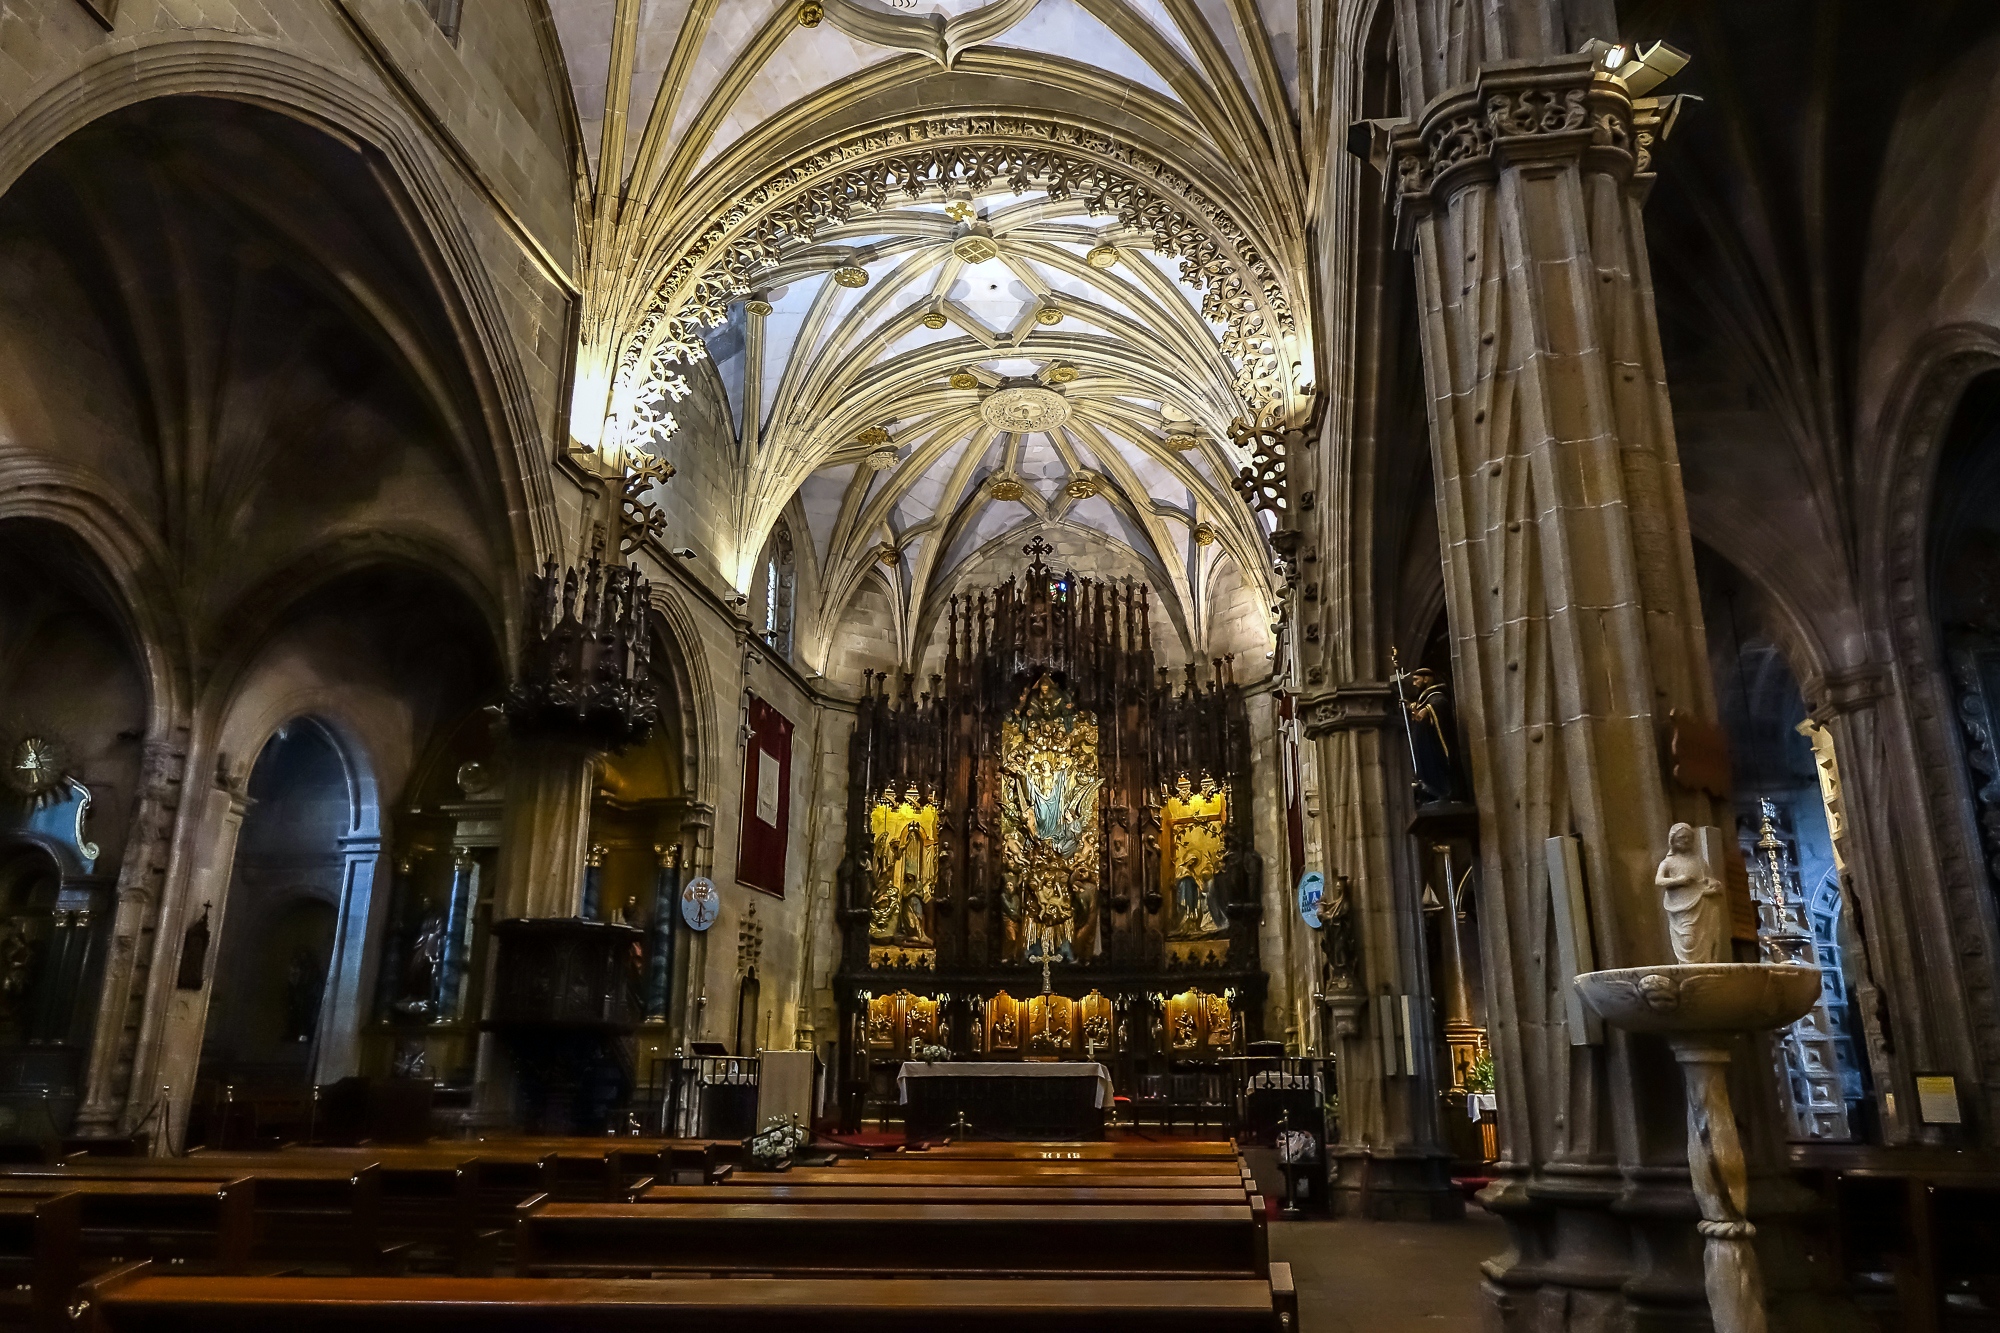
landscape, building, church, cathedral, place of worship, spain, espaa, galicia, pontevedra, paisajes, basilica, ggl1, gaby1, xovesphoto, sonyrx10, rx10, gphoto, gabrielcorua, xelodegalicia, gothic architecture